Kelley O'Hara

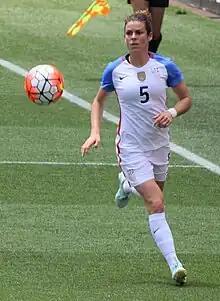
O'Hara playing for the USWNT in 2016

O'Hara represented the United States in various youth national teams from 2005 through 2010. She scored 24 goals in her 35 under-20 caps, the third-most ever for a U.S. player in the U-20 age group. She was a member of the fourth-place United States U-20 women's national soccer team that competed in the 2006 FIFA U-20 Women's World Championship in Russia. O'Hara scored two goals in the tournament: one against the Congo (for which game she was named FIFA's player of the match) and one against Germany. She was also the first player in the tournament to be ejected from a game, having picked up two yellow cards in the game against Argentina.